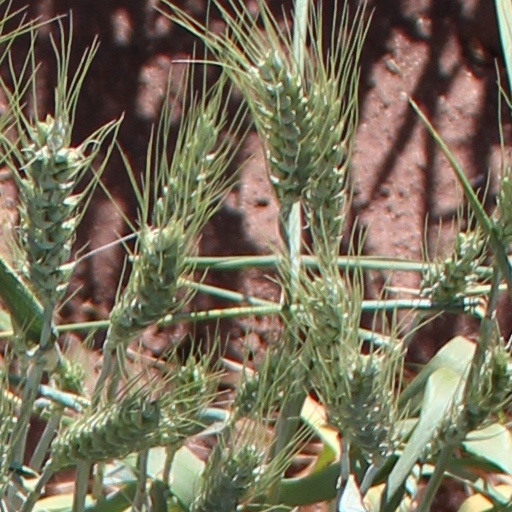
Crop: wheat